Flampouro, Florina

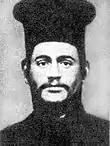
Albanian Orthodox priest Kristo Negovani

Negovani was a mixed Albanian speaking and Aromanian speaking village of the Florina area. In statistics gathered by Vasil Kanchov in 1900, Negovani was populated by 620 Christian Albanians and 100 Aromanians. The village refused Bulgarian moves for it to become involved in the Ilinden Uprising (1903) against the Ottoman Empire. Diplomats from Greece considered Negovani secure and unaffected by Bulgarians and instead were concerned about Romanian propaganda in the village. Negovani, with its population of hellenised Albanians, participated extensively on the Greek side of the Macedonian Struggle in the late Ottoman period. Several local villagers joined the Macedonian Struggle as fighters or agents.